Firouz Nosrat-ed-Dowleh III

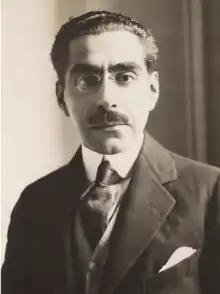
Nosrat-ed-Dowleh in his youth

Prince Firouz Nosrat-ed-Dowleh III (Persian: شاهزاده فیروز نصرت‌الدوله سوم), GCMG (1889–1937) was the eldest son of Prince Abdol-Hossein Farmanfarma and Princess Ezzat-ed-Dowleh Qajar. He was born in 1889 and died in April 1937. He was the grandson of his namesake, Nosrat Dowleh Firouz Mirza, and of Mozaffar ad-Din Shah Qajar through his mother, Princess Ezzat-Dowleh.